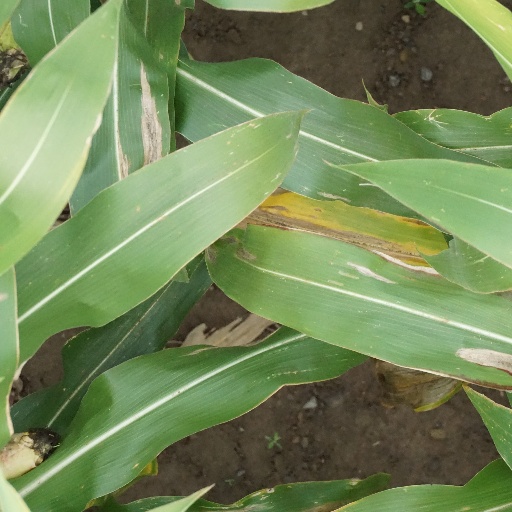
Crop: maize; corn